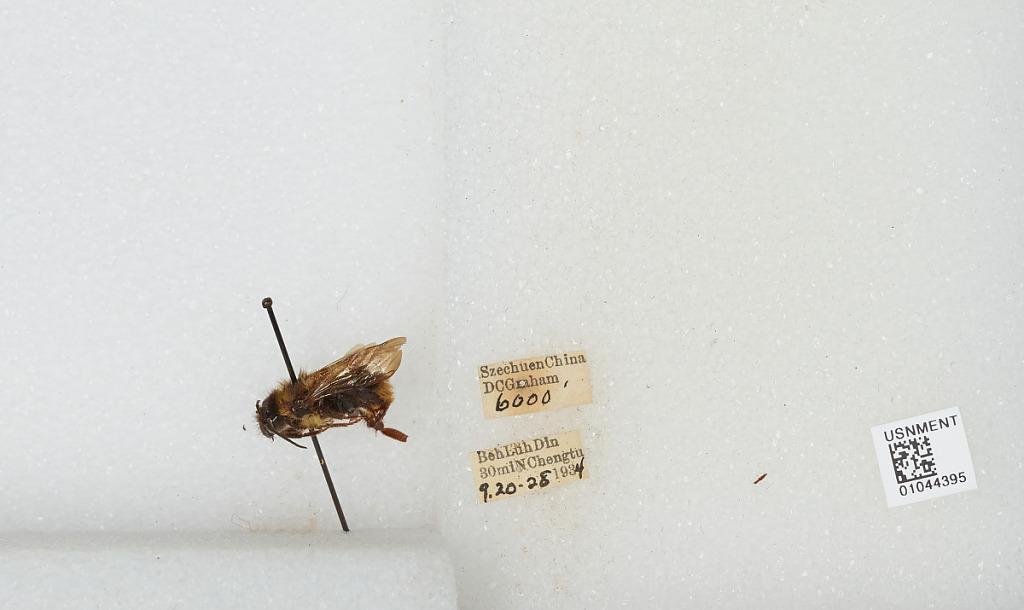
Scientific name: Bombus sp.
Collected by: D. Graham
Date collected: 1934-9-20
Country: China
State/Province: Sichuan
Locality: Beh Luh Din 30mi N Chengdu